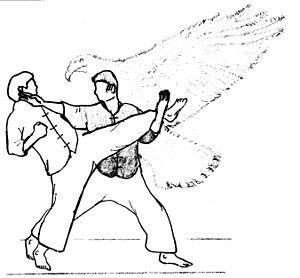
Les arts martiaux birmans sont aussi surnommés thaing, un terme générique datant du IIIᵉ siècle, qui signifie self-défense et désigne aujourd'hui l'ensemble des pratiques de combat issues de la Birmanie. Prononciation [θaiɴ]
L'art martial de l'aigle imite l'aigle, symbole d'audace et de majesté.